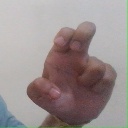
अक्षर: अ